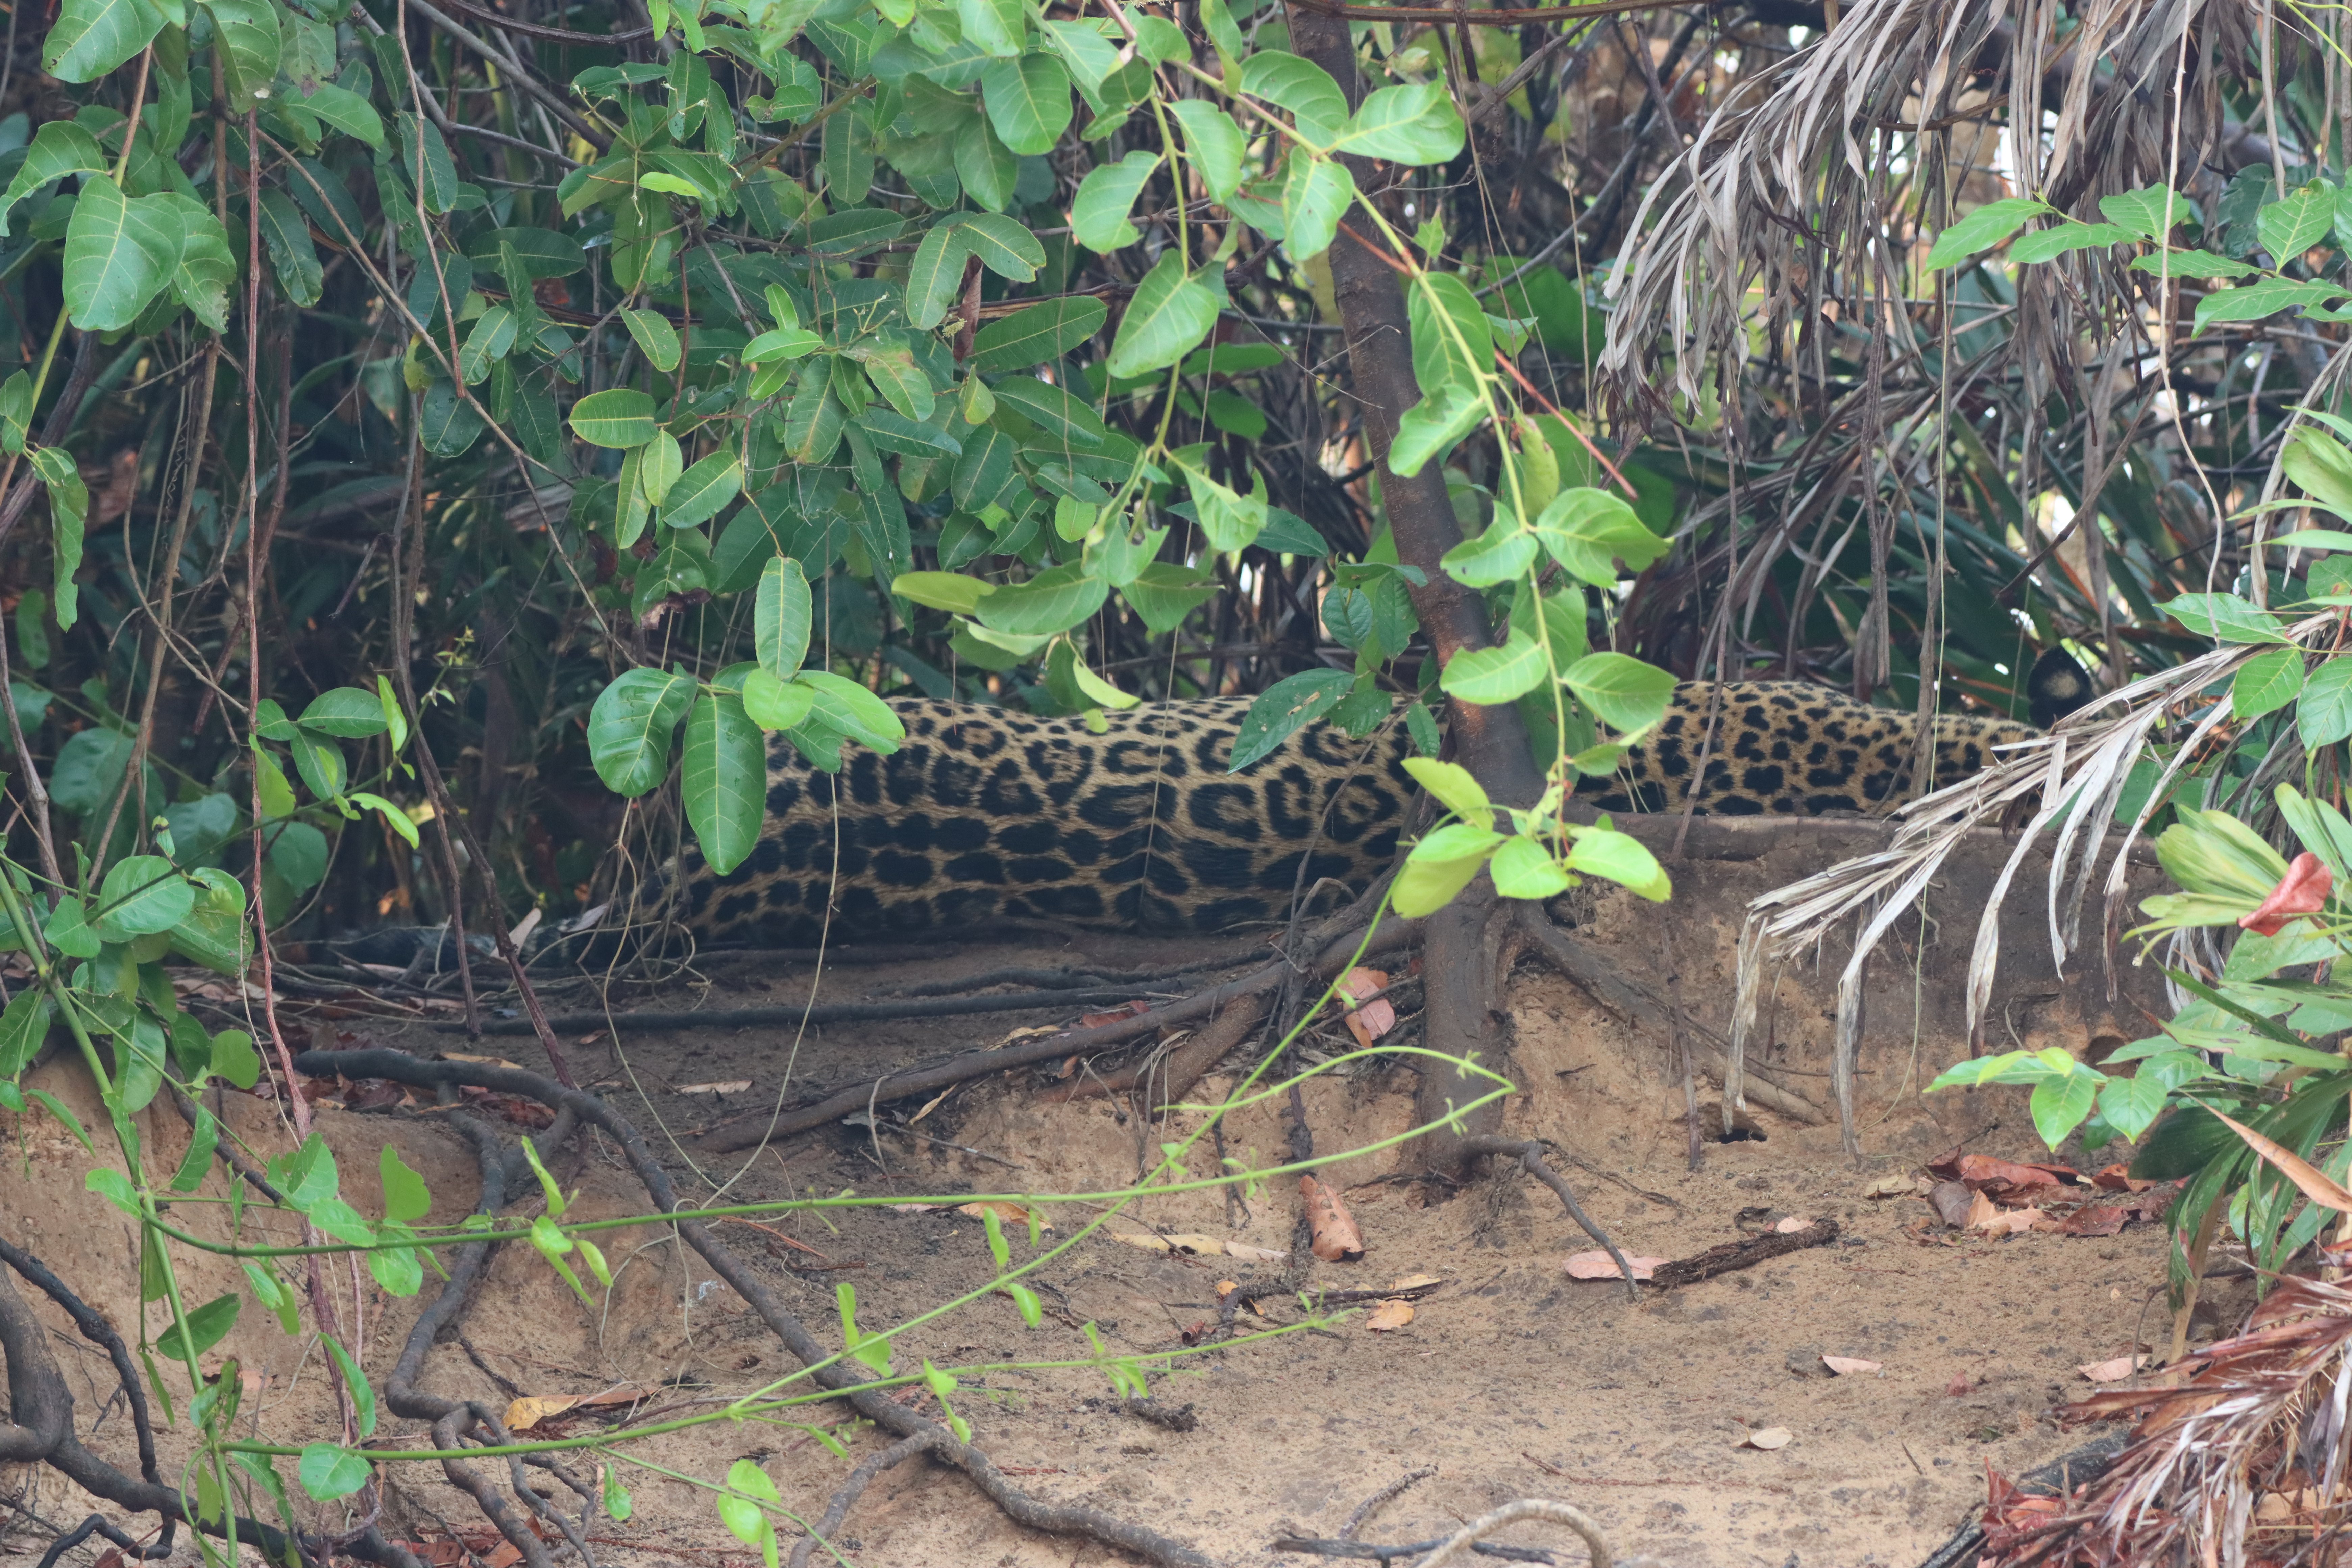
Jaguar: Saseka